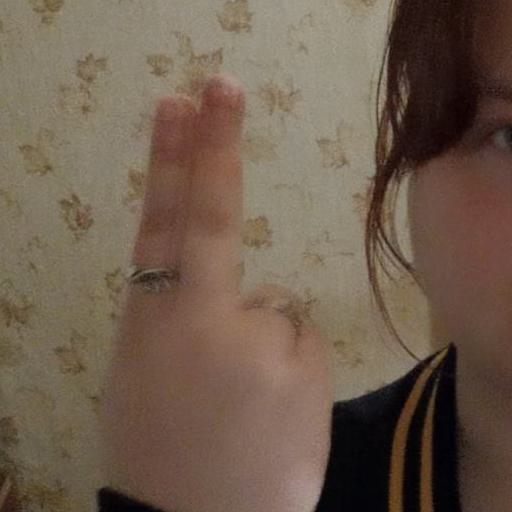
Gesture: two_up_inverted